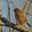
Label: bird